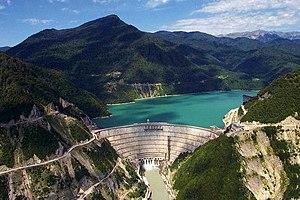
Le barrage Inguri (dit aussi Enguri), au nord de la ville de Jvari (Dzhvari), en Géorgie.